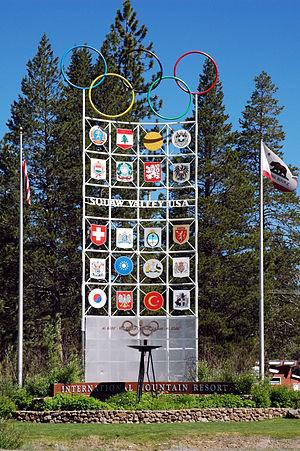
Squaw Valley est une grande station de sports d'hiver aux États-Unis. Située dans le comté de Placer, en Californie, elle a accueilli les Jeux olympiques d'hiver de 1960, où le skieur Jean Vuarnet a gagné la médaille d'or de descente. Il s'agit du deuxième plus grand domaine du Lac Tahoe après Heavenly. Squaw Valley est le seul site des États-Unis doté d'un funitel.